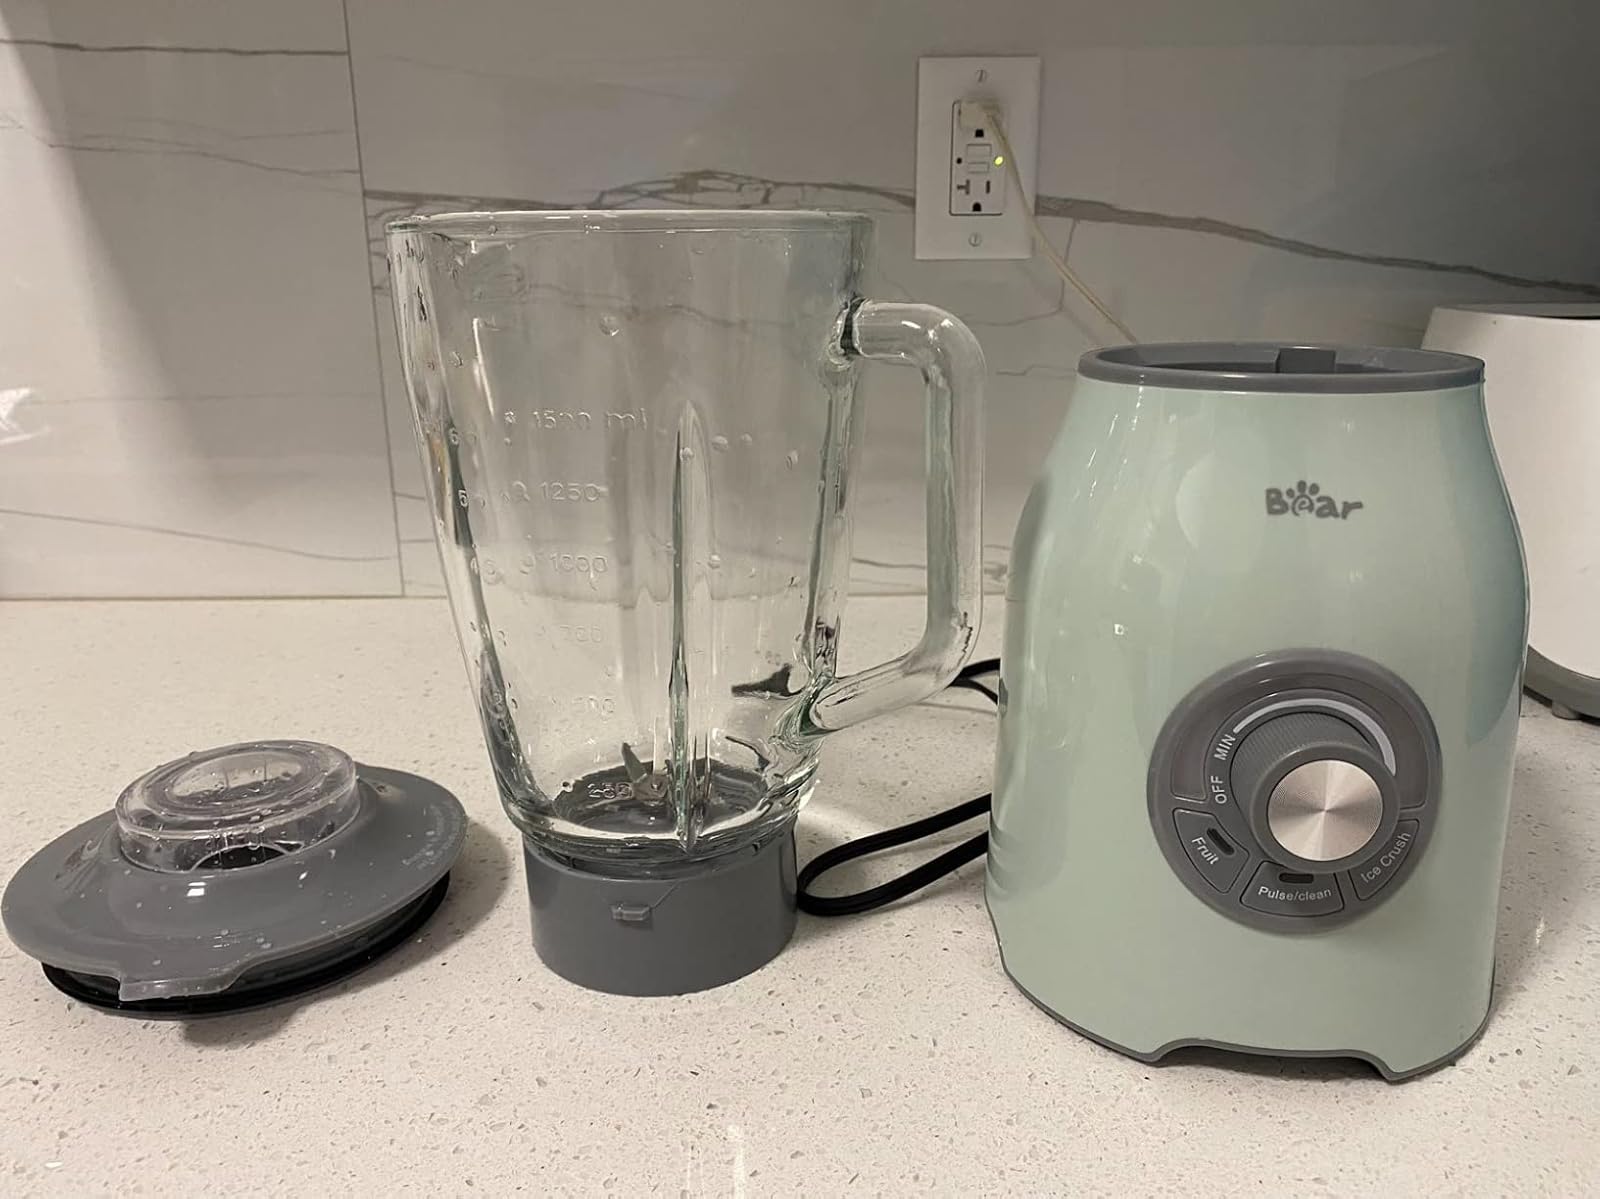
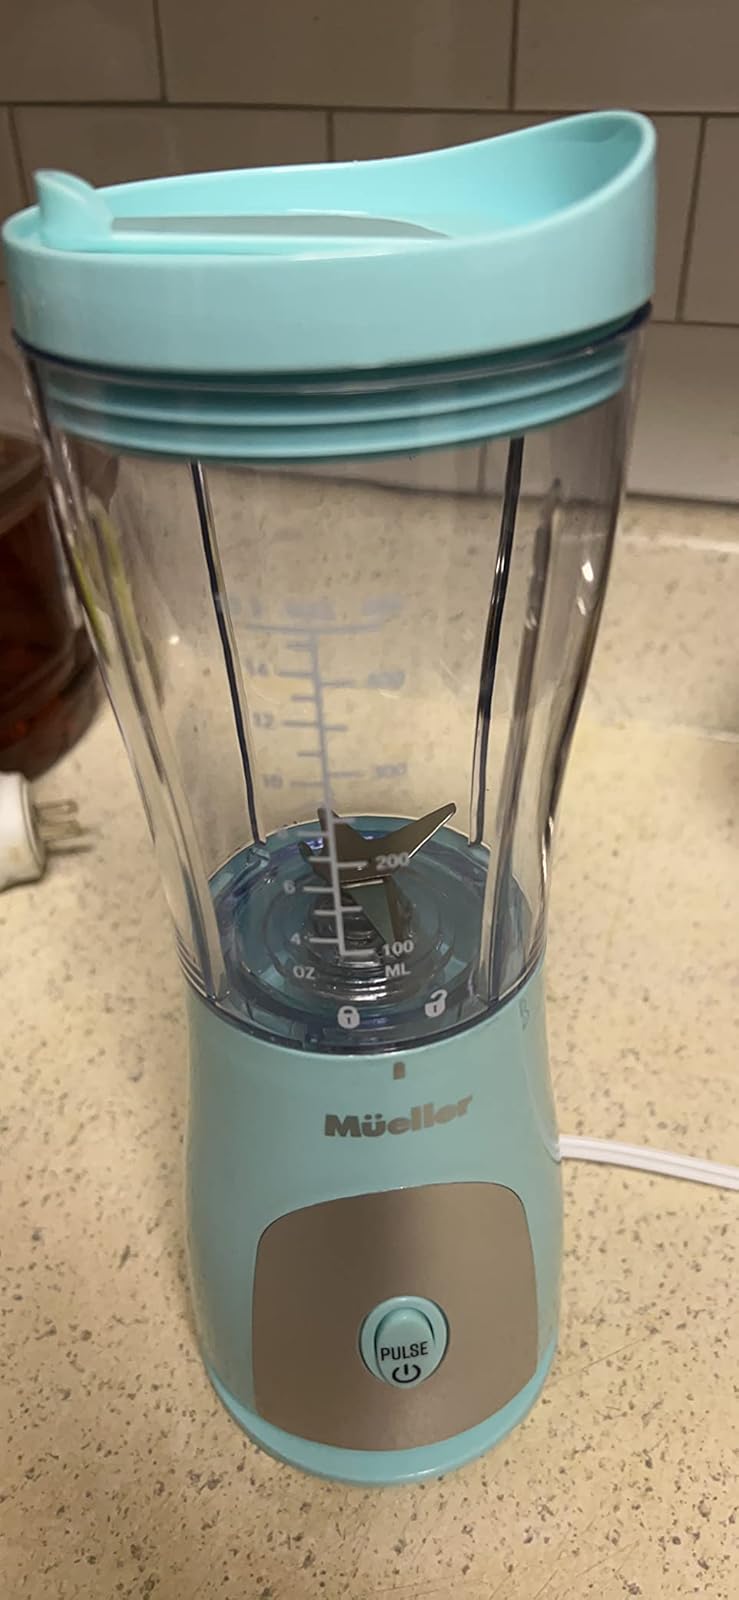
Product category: items_blender
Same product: no